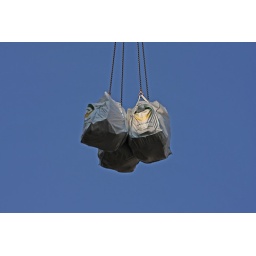
bags in the sky